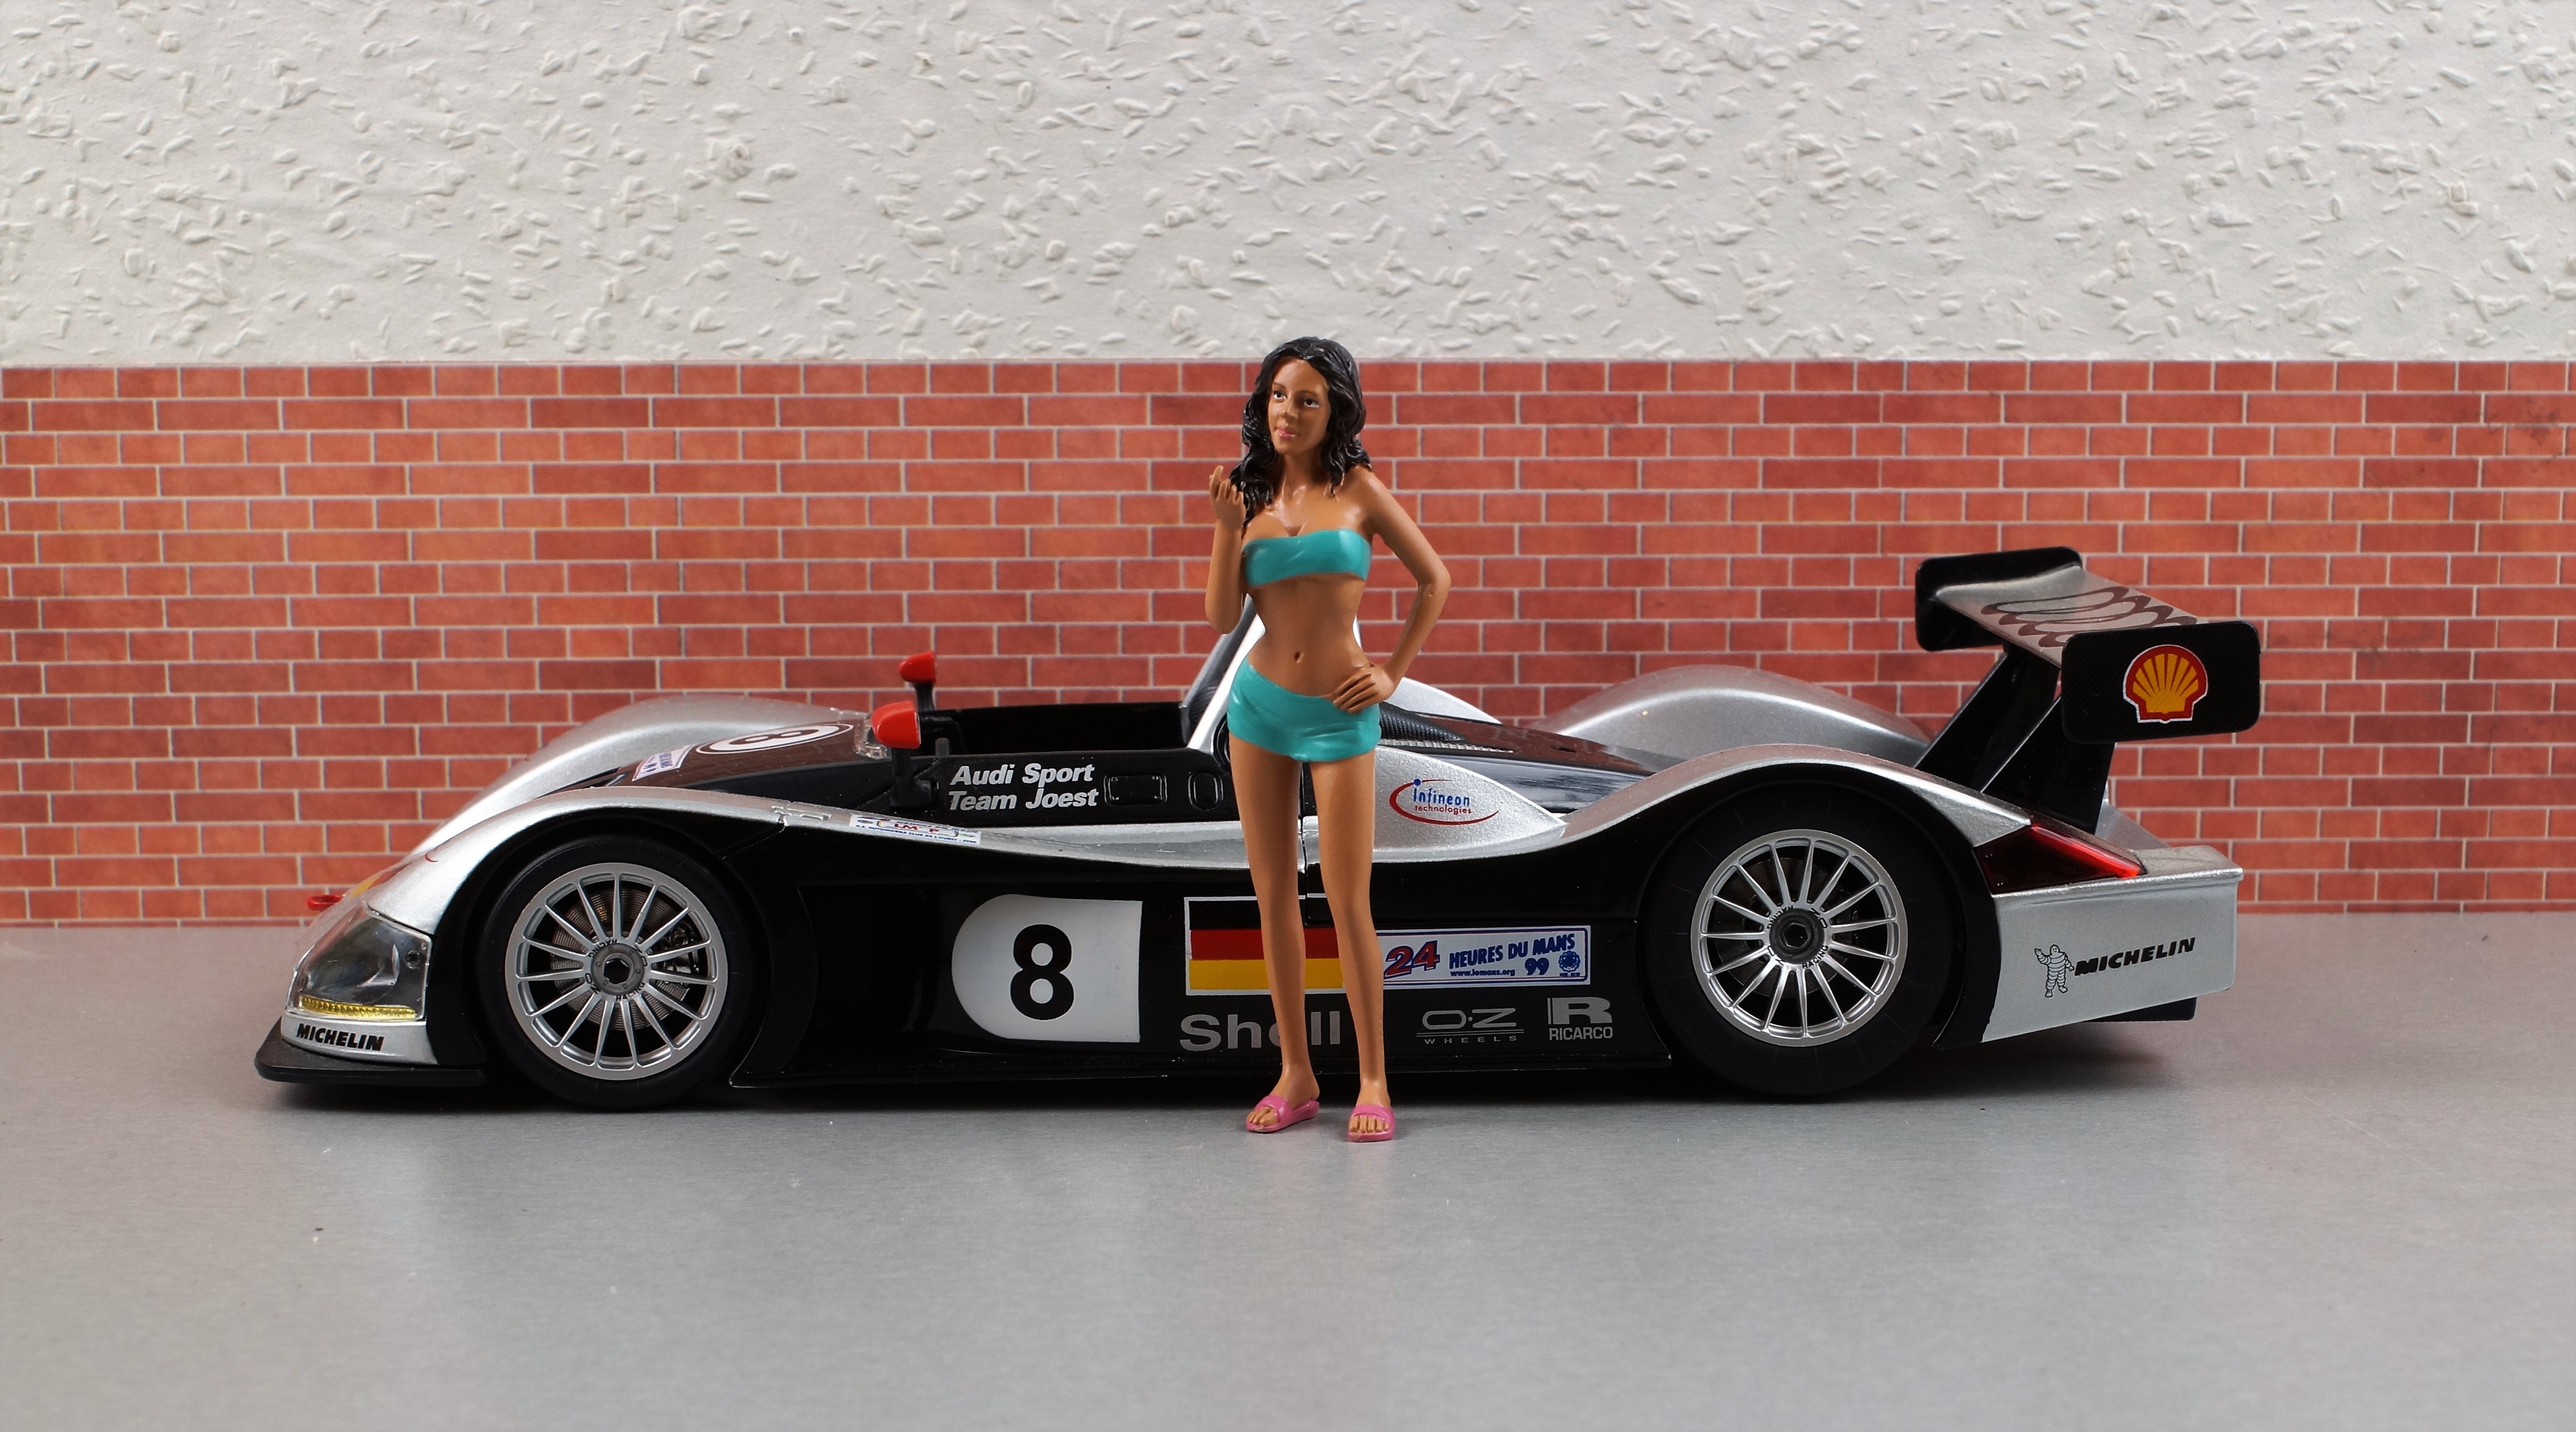
girl, woman, car, summer, brunette, model, vehicle, auto, bikini, sports car, race car, supercar, sporty, women, silver, racing, toys, beautiful, sexy, audi, convertible, pkw, super sports car, car wash, car racing, model car, young women, land vehicle, automobile make, automotive design, open wheel car, sports prototype, formula one car, pit babes, r8r